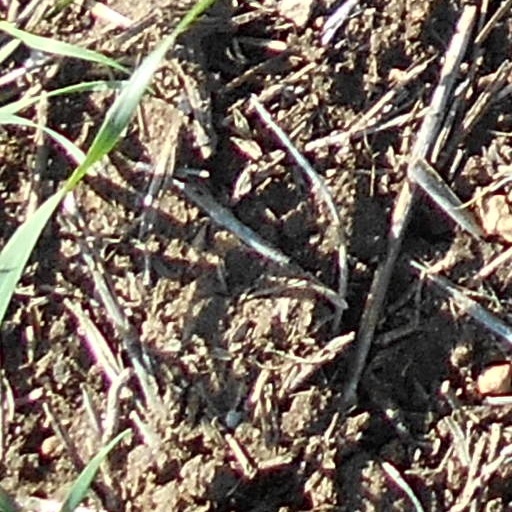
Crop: wheat